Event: Nepal Earthquake
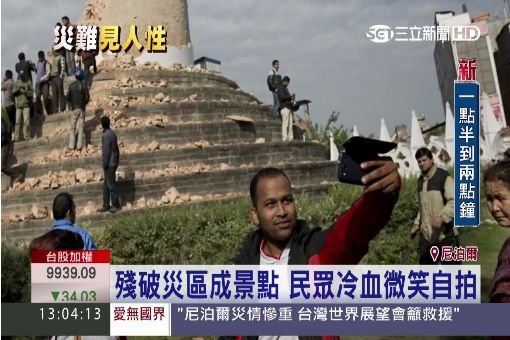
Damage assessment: damage